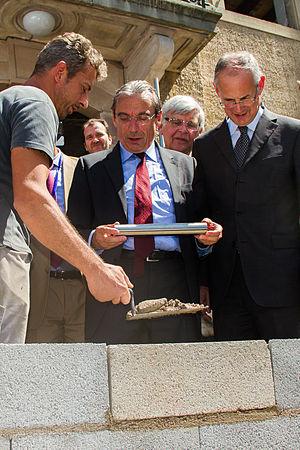
Strasbourg Robertsau pose de la première pierre du «Lieu d'Europe» à la villa Kaysersguet le 13 juin 2013.
Le Kaysersguet est un domaine situé au nord de Strasbourg, dans le quartier de la Robertsau, à l'angle de l'allée Kastner et de la rue Boecklin, qui abrite aujourd'hui le Lieu d'Europe.